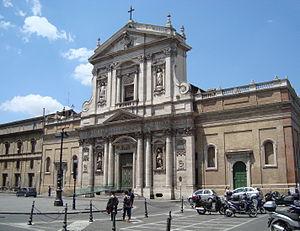
Eglise Santa Susanna alle Terme de Rome